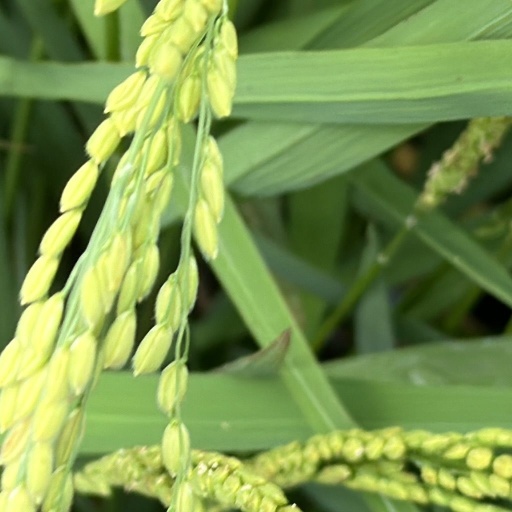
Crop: rice